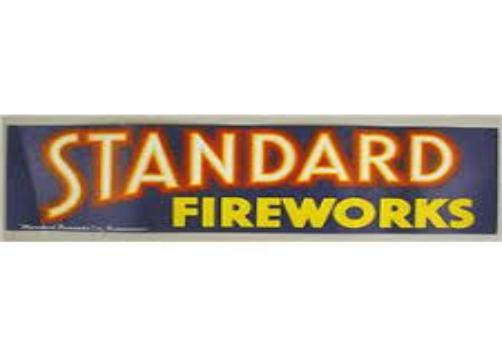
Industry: Leisure